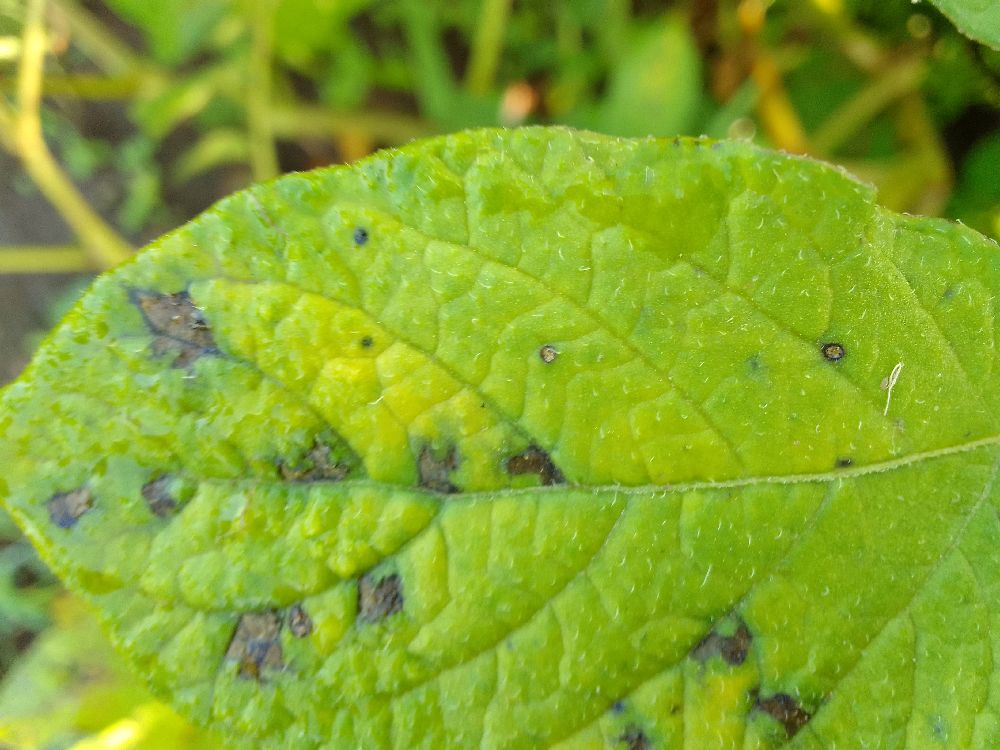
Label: Early blight